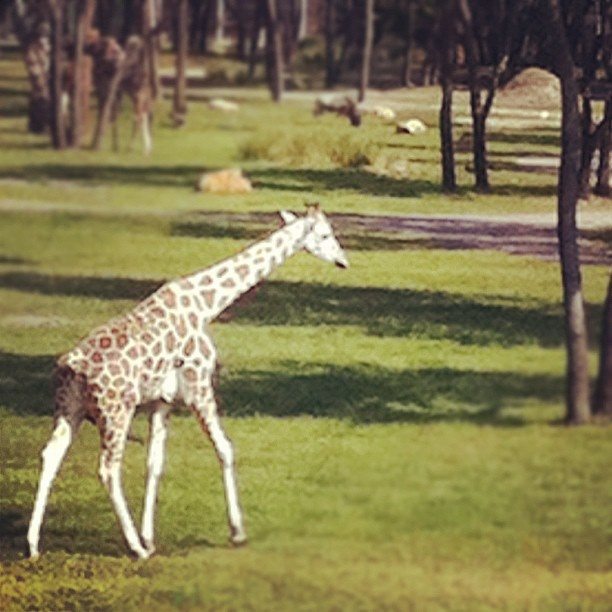
A giraffe walks on grass in an area with trees.
a big giraffes that is walking around in the grass
The Giraffe proceeds through the park at a leisurely gate.
A giraffe is walking in grass towards trees.
The young giraffe is walking toward a couple of trees.